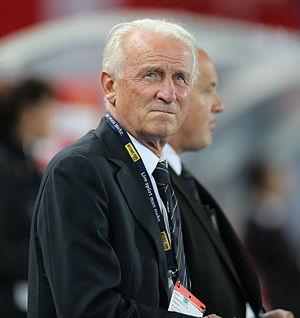
L'Associazione Calcio Milan S.p.A., connu sous le nom de Milan ou AC Milan en Italie et Milan AC en France, est un club de football italien fondé le 16 décembre 1899 sous le nom initial de Milan Foot-Ball and Cricket Club. L'équipe première, qui évolue en Serie A, est entraînée par Stefano Pioli.